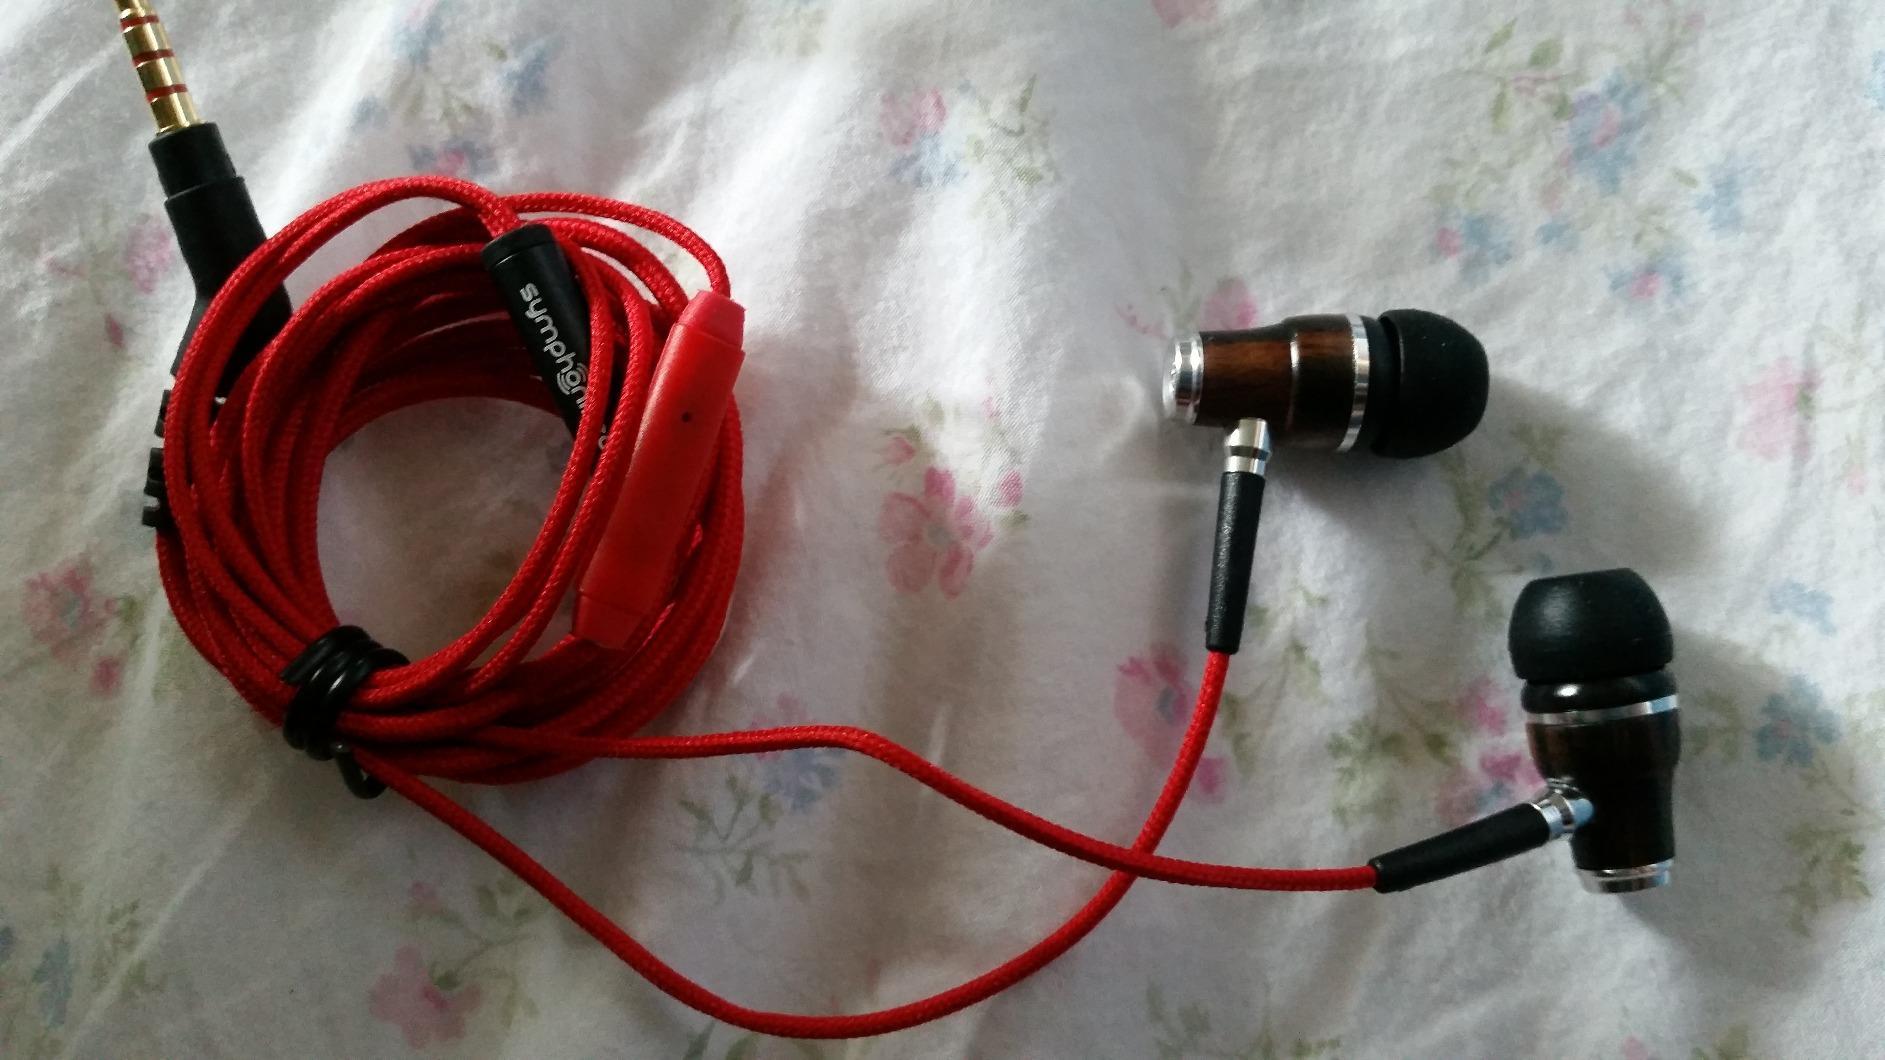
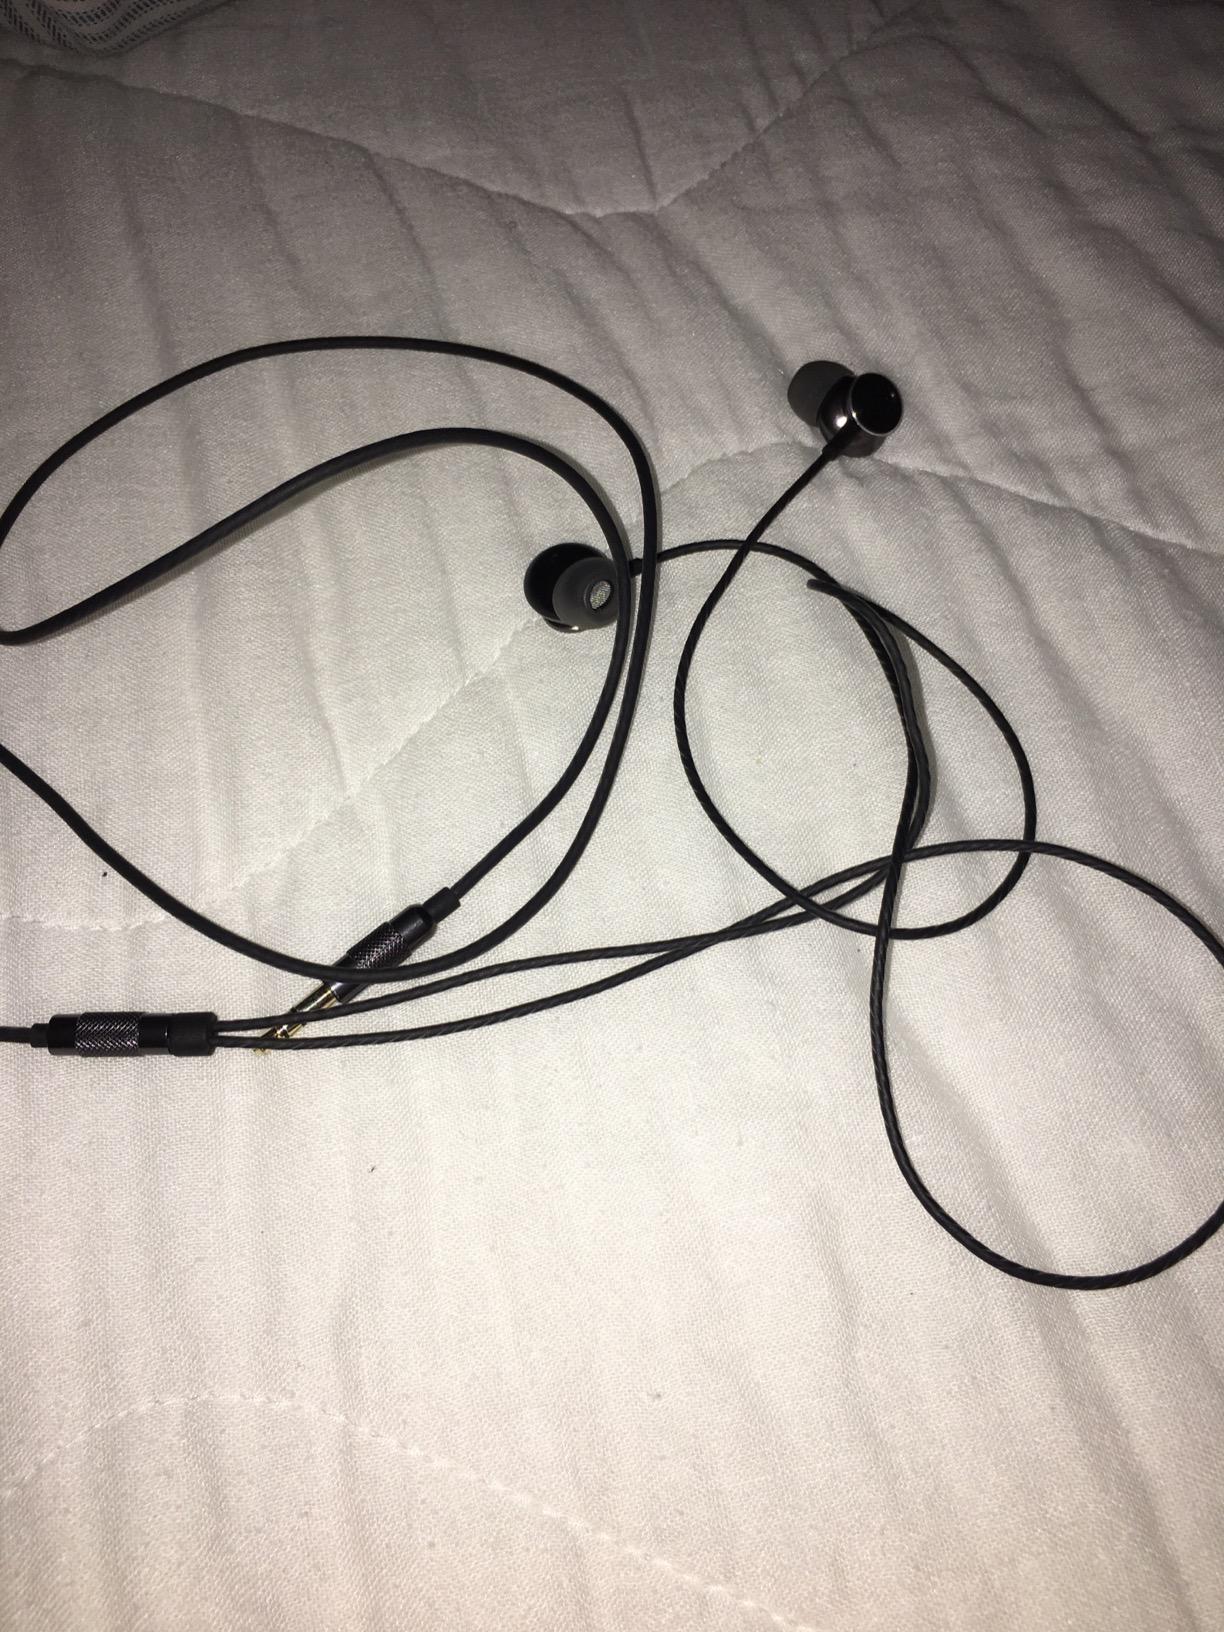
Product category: headphones
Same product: no